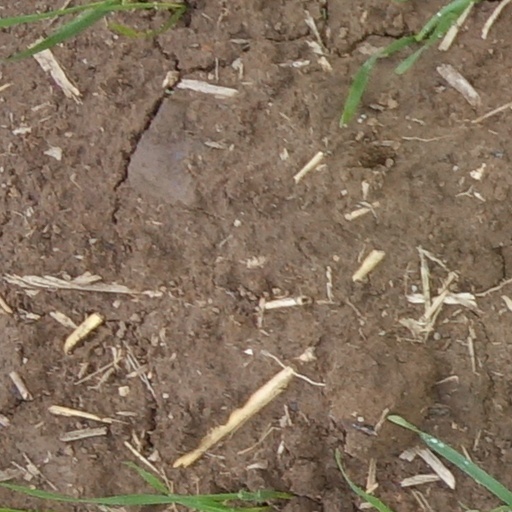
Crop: wheat